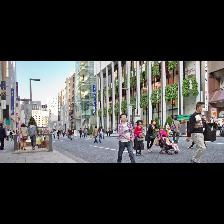
Label: Human